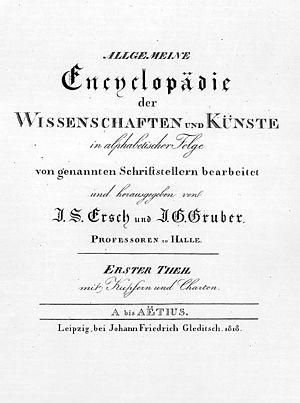
L'Allgemeine Encyclopädie der Wissenschaften und Künste est une encyclopédie allemande du XIXᵉ siècle publiée par Johann Samuel Ersch et Johann Gottfried Gruber, donc également connue sous le nom de Ersch-Gruber. C'est l'un des projets d'encyclopédie les plus ambitieux jamais réalisés mais il reste inachevé.